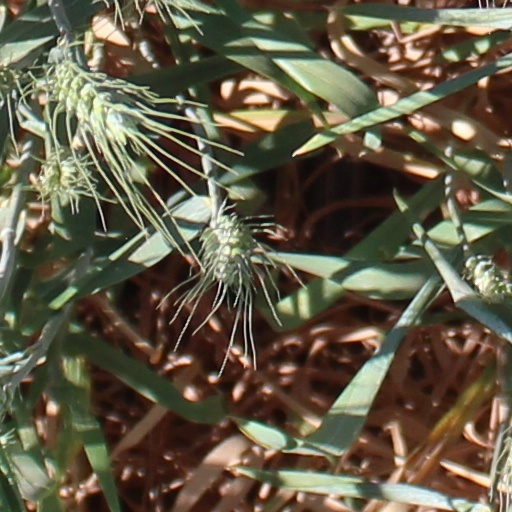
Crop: wheat